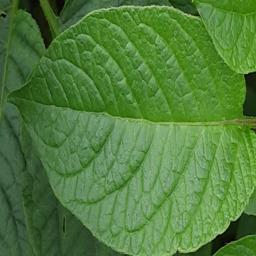
Etiqueta: Sana